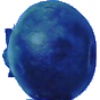
Label: Huckleberry 1